List of lieutenant generals in the United States Army before 1960

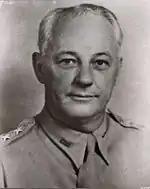
Delos C. Emmons

In September 1940, Congress authorized the President to appoint Regular Army officers to temporary higher grades in the Army of the United States during time of war or national emergency. The first temporary lieutenant general appointed under this authority was Major General Delos C. Emmons, Commander, General Headquarters Air Force; followed by Major General Lesley J. McNair, Chief of Staff, General Headquarters, U.S. Army. In July 1941, retired four-star general Douglas MacArthur was recalled to active duty and appointed temporary lieutenant general as Commanding General, U.S. Army Forces in the Far East.